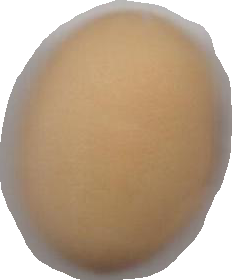
Variety: Anjasmoro